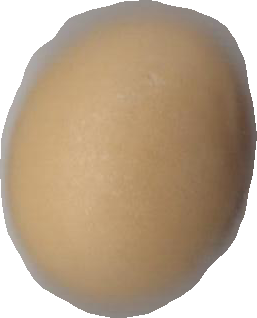
Variety: Dega